Spartan: Total Warrior

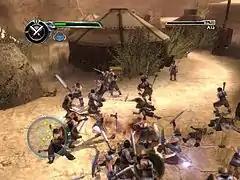
Combat in "Spartan: Total Warrior". The player's health meter and current weapon is on the top left. On the top right is the health meter and name of the currently targeted enemy.

The game's combat tends to focus on large battles with multiple combatants. A crucial component of the gameplay is blocking incoming attacks in between offensive blows, hence the player must balance offence and defense. The player's shield can also be used offensively to shove enemies back (the player has the option to shove back a single enemy a good distance, or perform a radial shove, pushing a group of enemies back a small distance). This allows the player to interrupt an enemy's block or to shove enemies off ledges. Shield attacks are especially important for fighting enemies who themselves have shields, as shield attacks can knock them off balance briefly, leaving them open to attack. The player can also execute a shield-break attack by jumping towards an enemy and attacking. Another move available to the player is an evasive roll. When an enemy has been knocked to the ground, the player can perform a one-hit finishing move, which differs with each weapon.